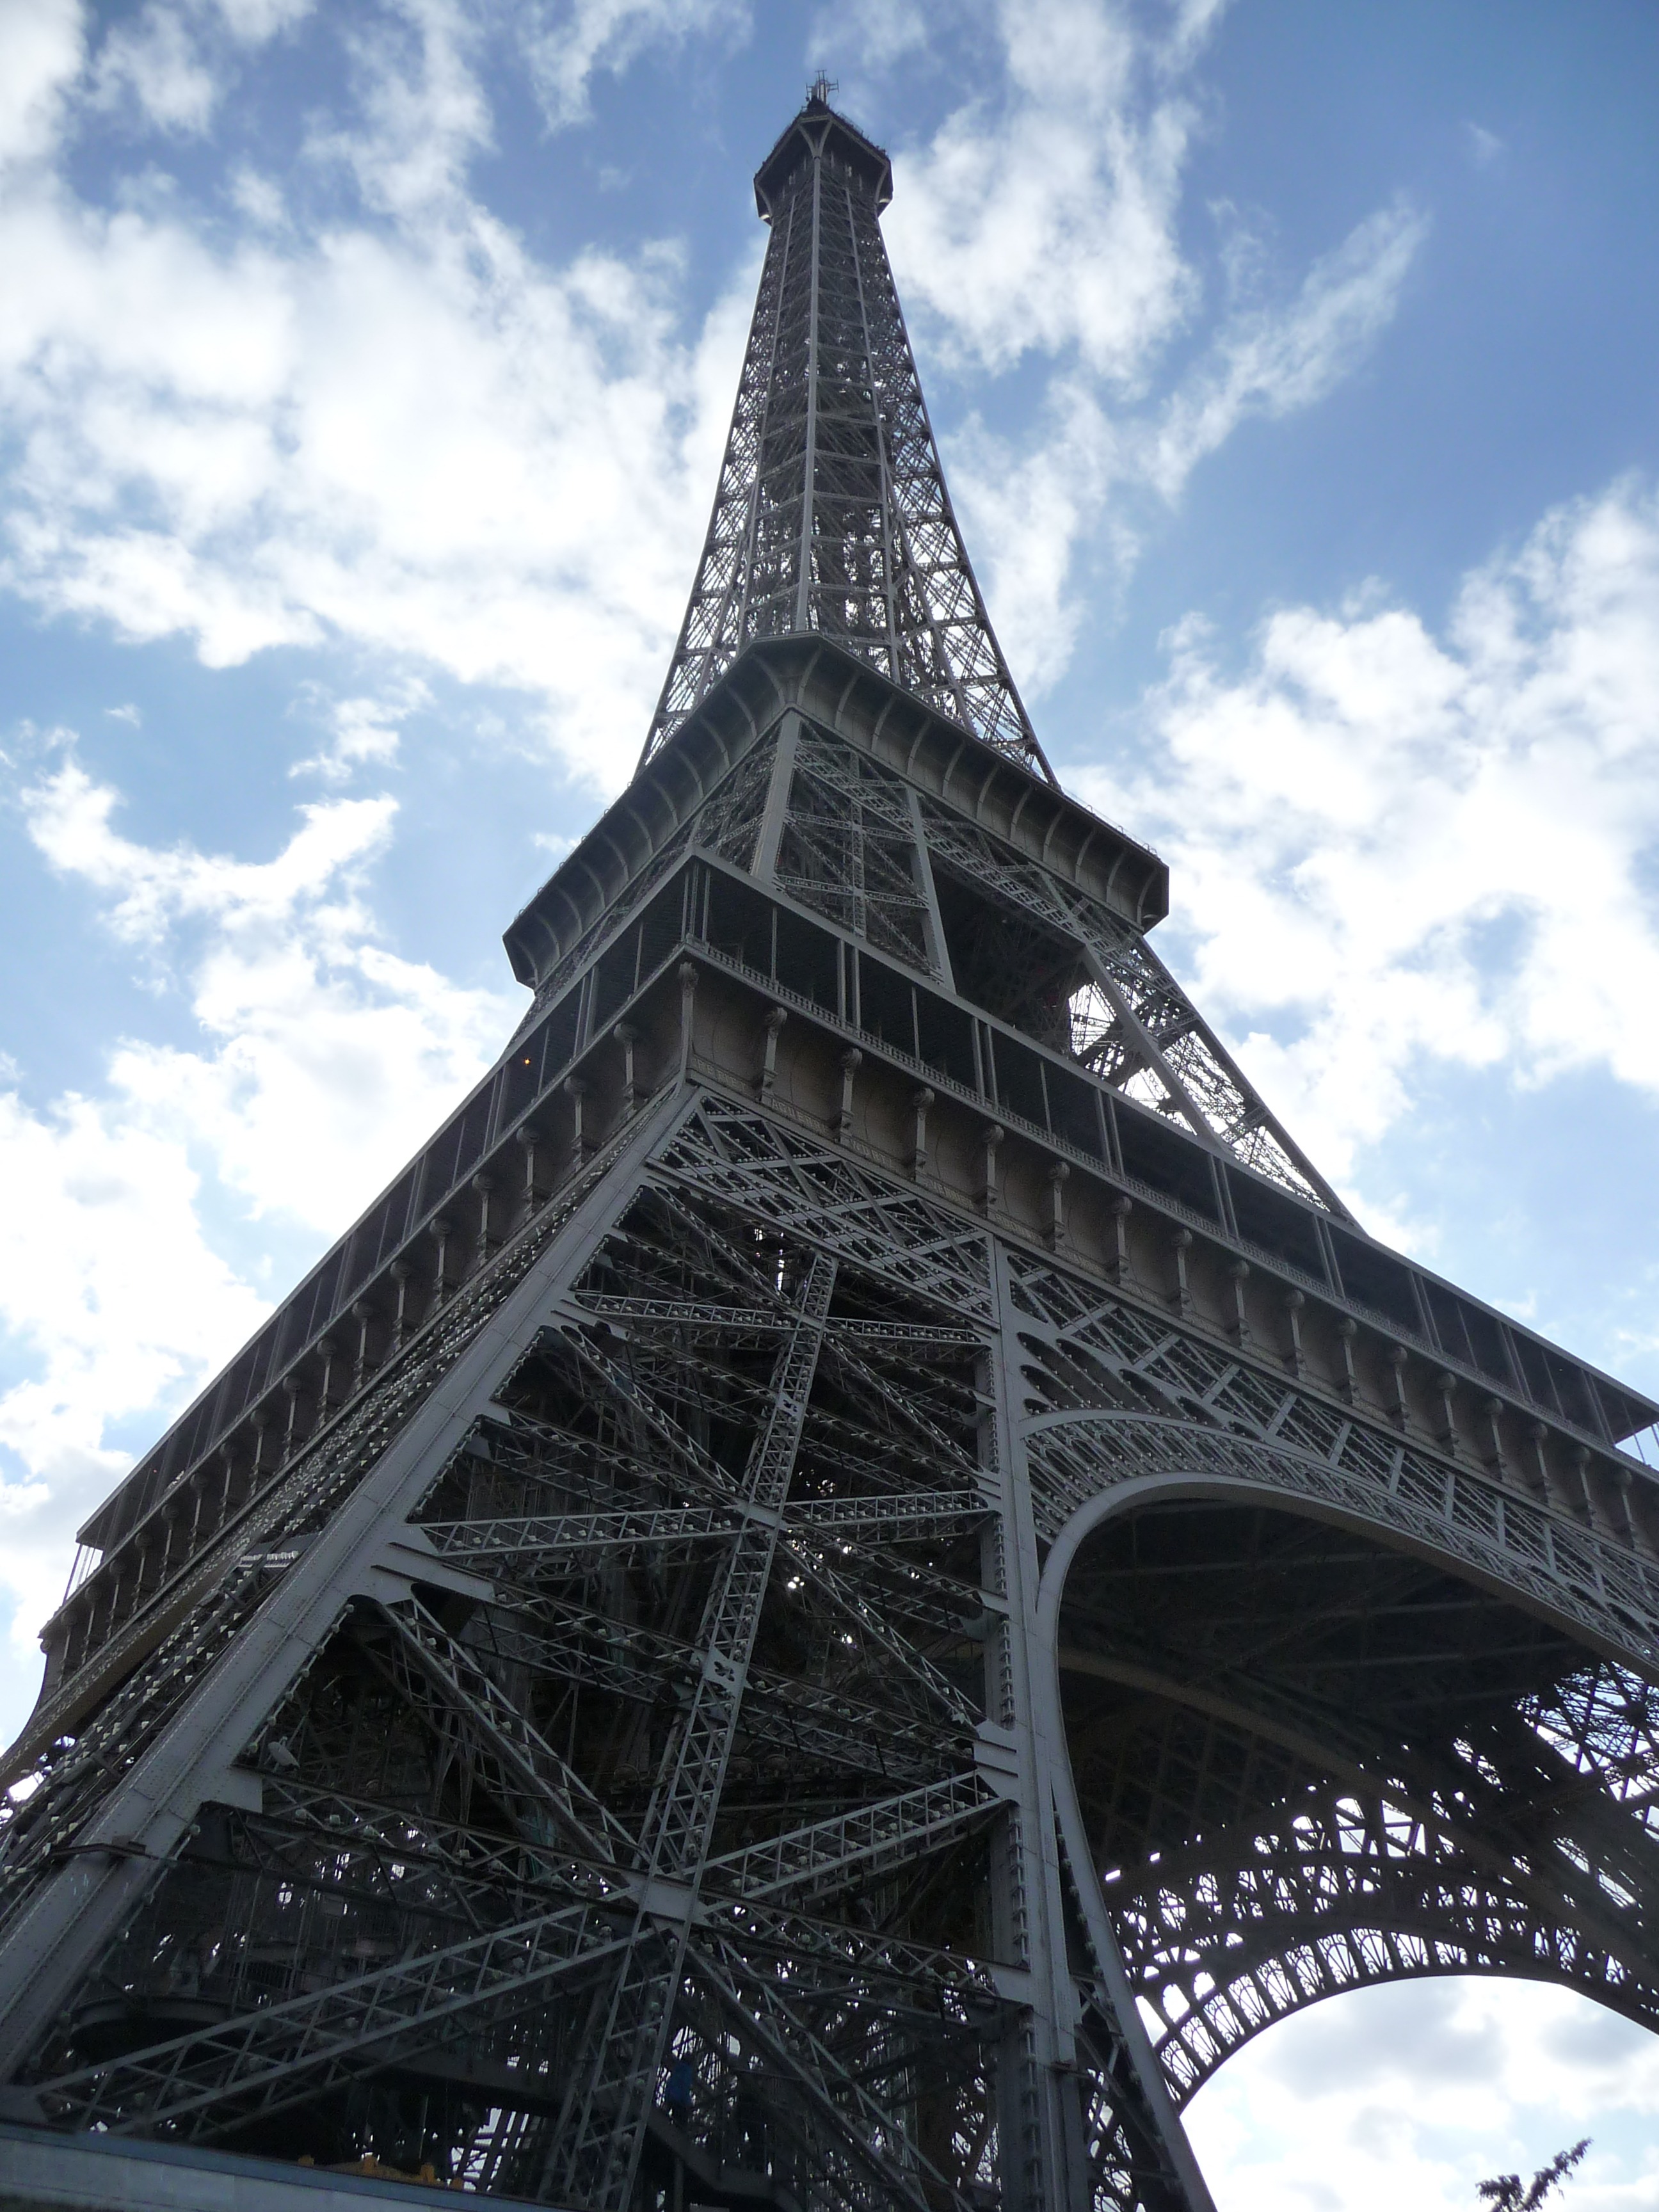
architecture, eiffel tower, paris, skyscraper, monument, cityscape, france, tower, landmark, facade, tower block, spire, steeple, symmetry, world's fair